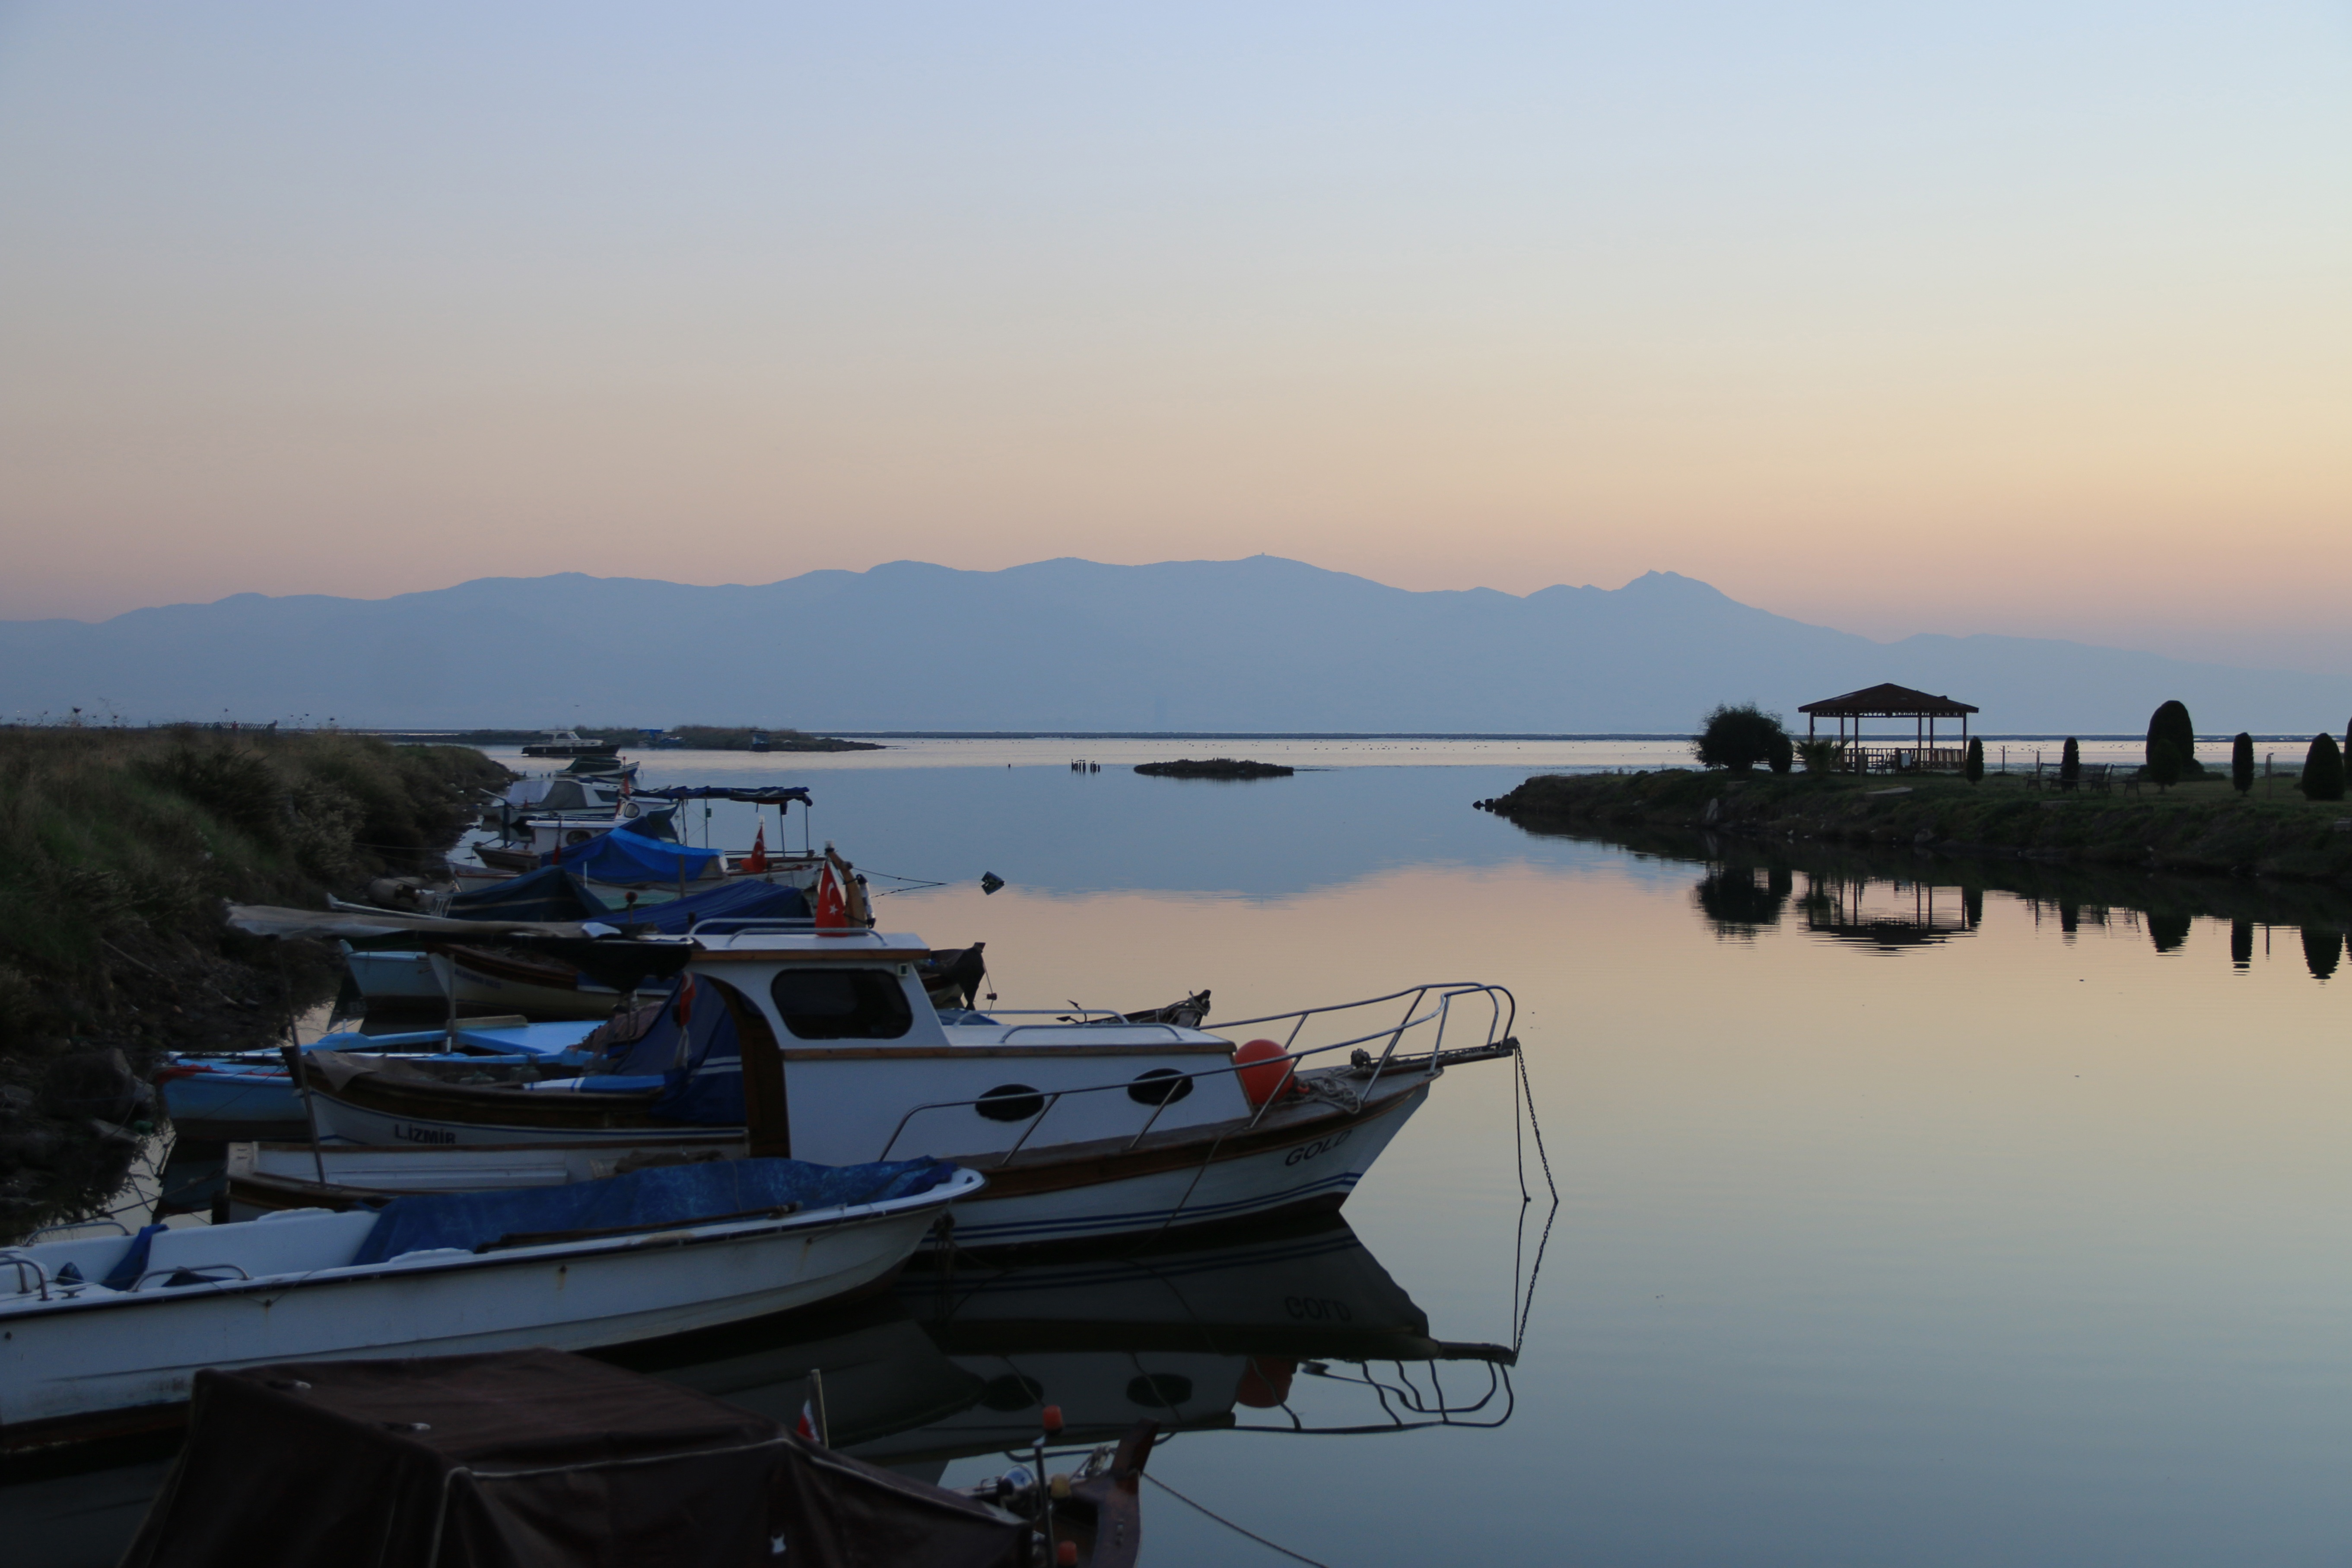
beach, landscape, sea, coast, nature, silhouette, dock, sky, sunset, boat, lake, coastline, dusk, orange, reflection, mediterranean, vehicle, fisherman, peace, bay, harbor, marina, yellow, solar, in the evening, clouds, background, boating, turkey, marine, watercraft, the setting sun, reverse light, ege, izmir, nature turkey